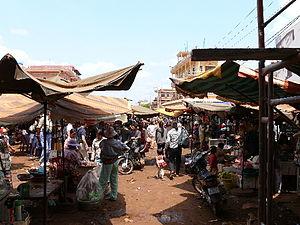
La province de Rotanah Kiri, également appelée Ratanakiri, est une province du nord-est cambodgien.